Hygienic Manufacturing Company

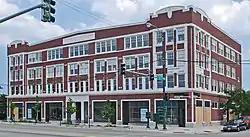

Hygienic Manufacturing Company, also known as Overton Hygienic Company, was a cosmetics company established by Anthony Overton. It was one of the United States's largest producers of African-American cosmetics. Anthony Overton also ran other businesses from the building, including the Victory Life Insurance Company and Douglass National Bank, the first nationally chartered, African-American-owned bank. The Overton Hygienic Building is a Chicago Landmark and part of the Black Metropolis-Bronzeville District in the Douglas community area of Chicago, Illinois. It is located at 3619-3627 South State Street.